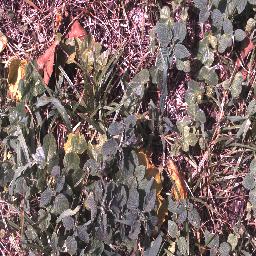
Label: negative